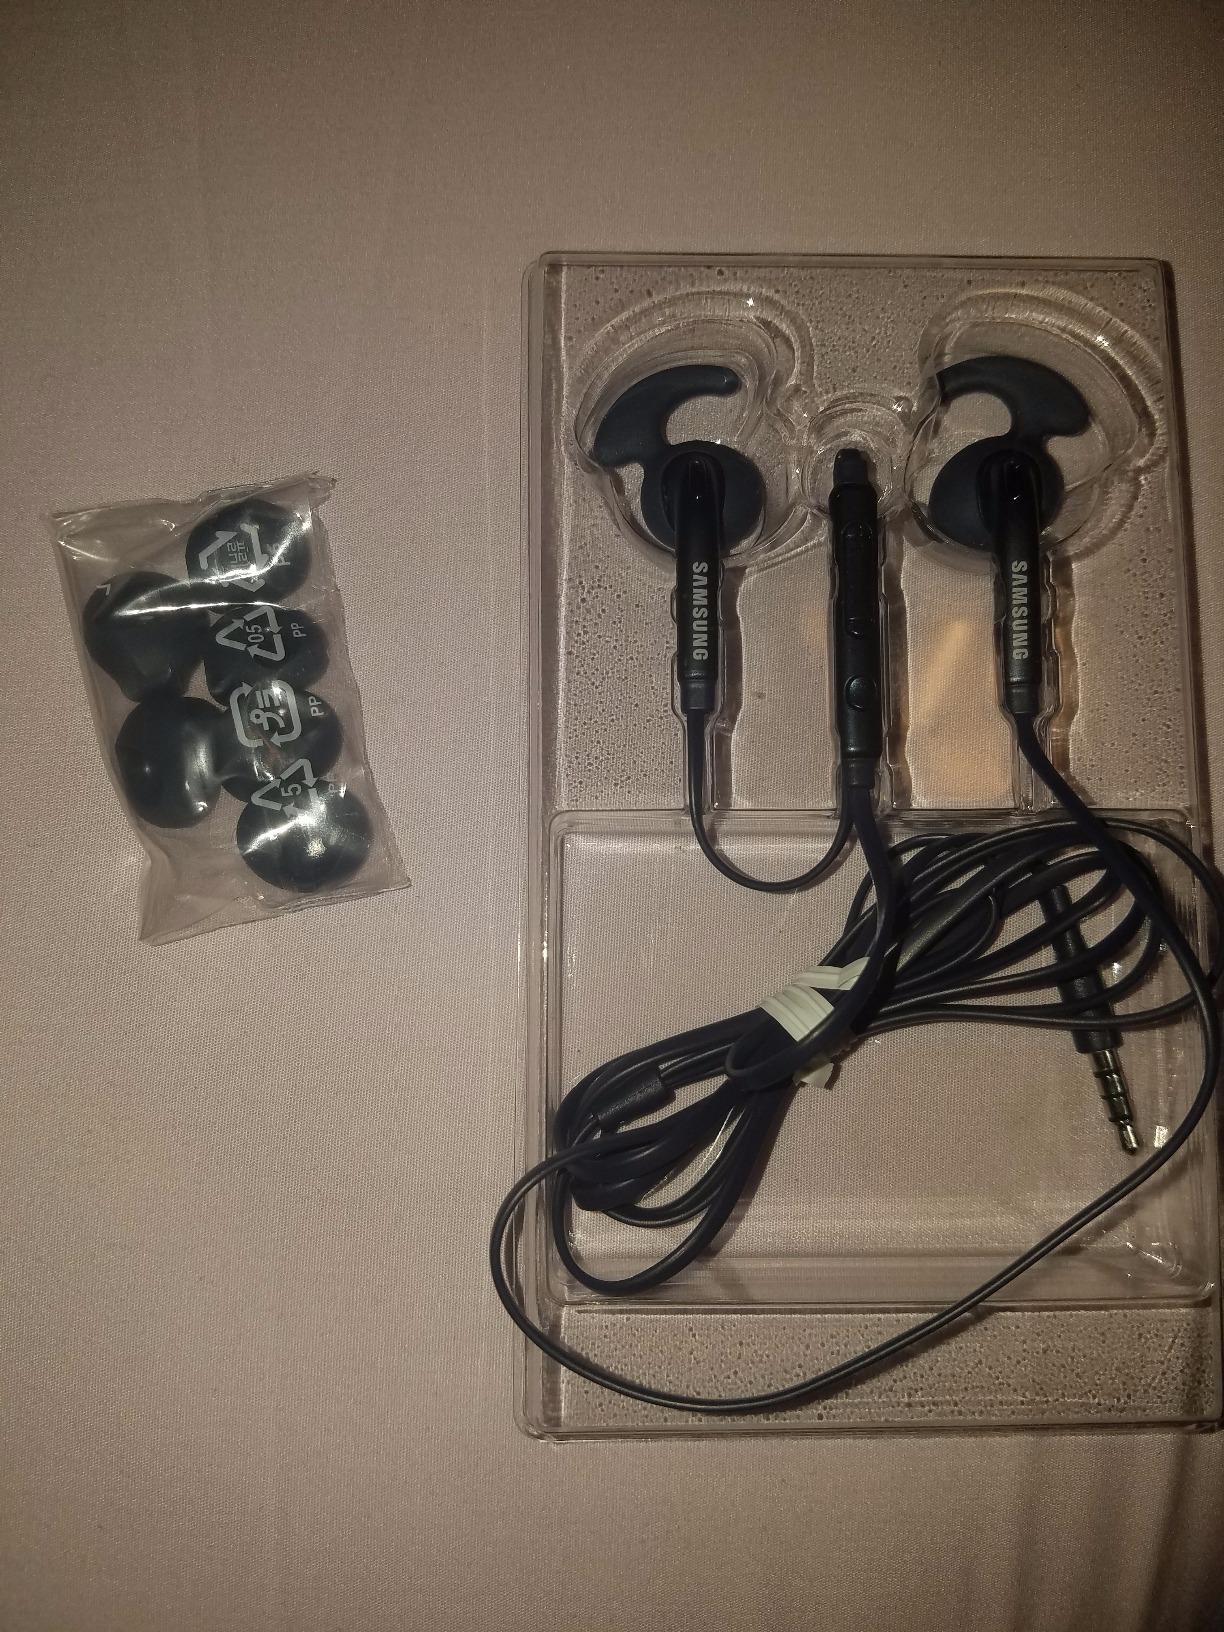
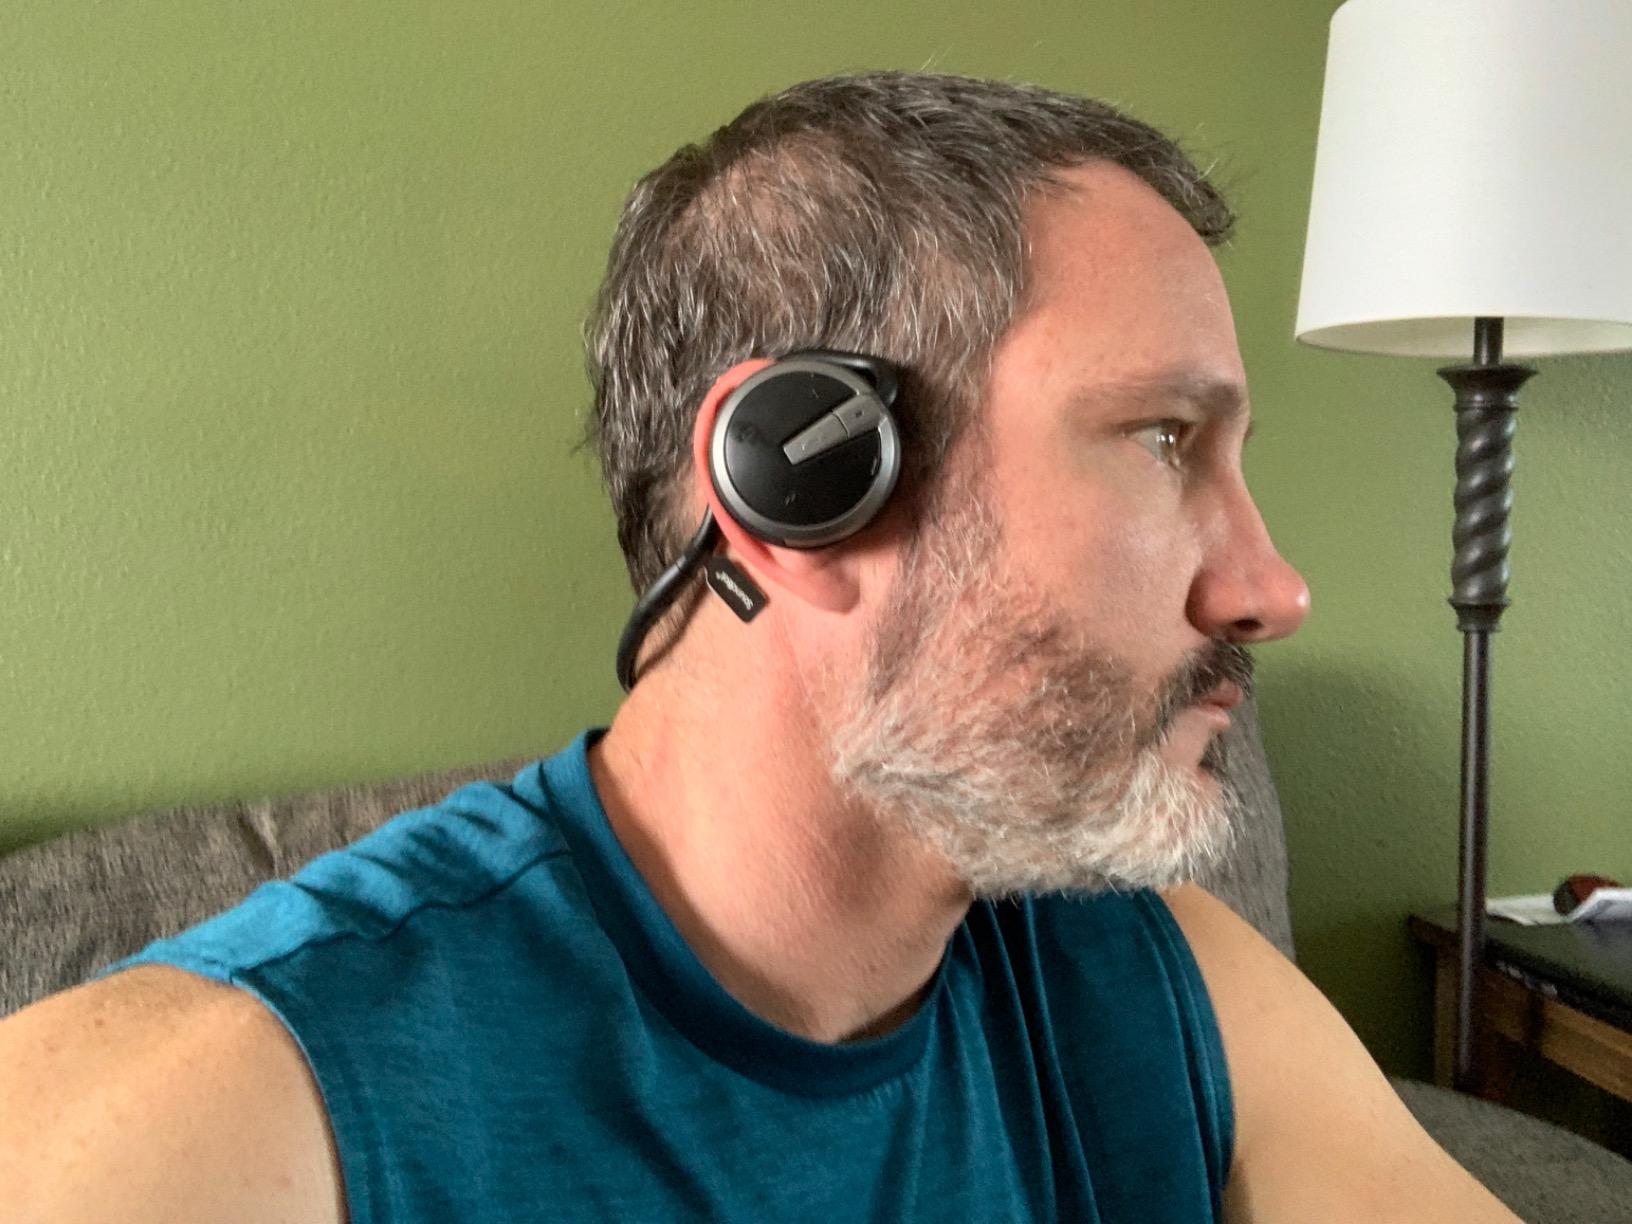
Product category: headphones
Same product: no